Hideki Tojo

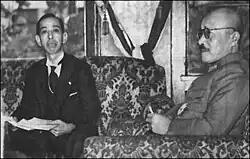
Tojo meets with Vice Minister of Munitions Nobusuke Kishi, who later became a prime minister in postwar Japan.

In the central Pacific, the Americans destroyed the main Japanese naval base at Truk in an air raid on February 18, 1944, forcing the Imperial Navy back to the Marianas (the oil to fuel ships and planes operating in the Marshalls, Caroline and Gilbert islands went up in smoke at Truk). This breach of the "absolute defense line", five months after its creation, led Tojo to fire Admiral Osami Nagano as the Navy Chief of Staff, for incompetence. The Americans had penetrated 2,100 km (1,300 miles) beyond the "absolute defense line" at Truk, and Tojo, senior generals and admirals all blamed each other for the situation. To strengthen his position in the face of criticism of the way the war was going, on February 21, 1944, Tojo assumed the post of Chief of the Imperial Japanese Army General Staff, arguing he needed to take personal charge of the Army. When Field Marshal Sugiyama complained to the Emperor about being fired and having the Prime Minister run the General Staff, the Emperor told him he supported Tojo. Tojo's major concern as Army Chief of Staff was planning the operations in China and India, with less time given over to the coming battles in the Marianas. Tojo decided to take the strategic offensive for 1944 with his plans to win the war in 1944 being as follows: